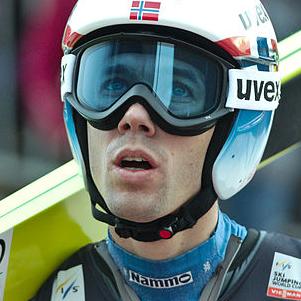
Age: 31